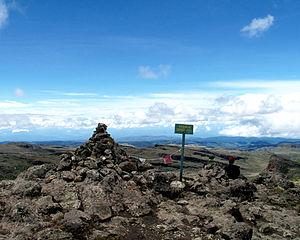
Le mont Elgon, en anglais Mount Elgon, est un sommet situé sur la frontière entre le Kenya et l'Ouganda. C'est un stratovolcan éteint culminant à 4 321 mètres d'altitude au Wagagai, un pic situé sur le rebord Sud-Ouest de la caldeira sommitale de cinq kilomètres de diamètre.